Goal (sports)

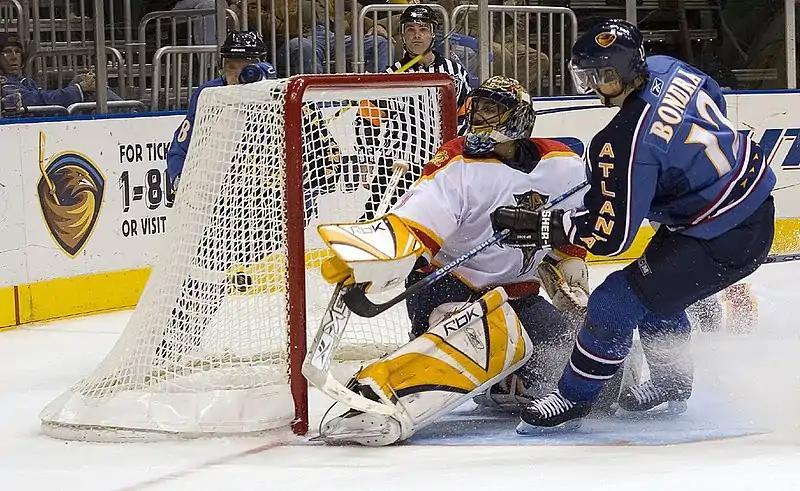
Peter Bondra scoring a goal in ice hockey

In sport, a goal may refer to either an instance of scoring, or to the physical structure or area where an attacking team must send the ball or puck in order to score points. The structure of a goal varies from sport to sport, and one is placed at or near each end of the playing field for each team to defend. Sports which feature goal scoring are also commonly known as invasion games.